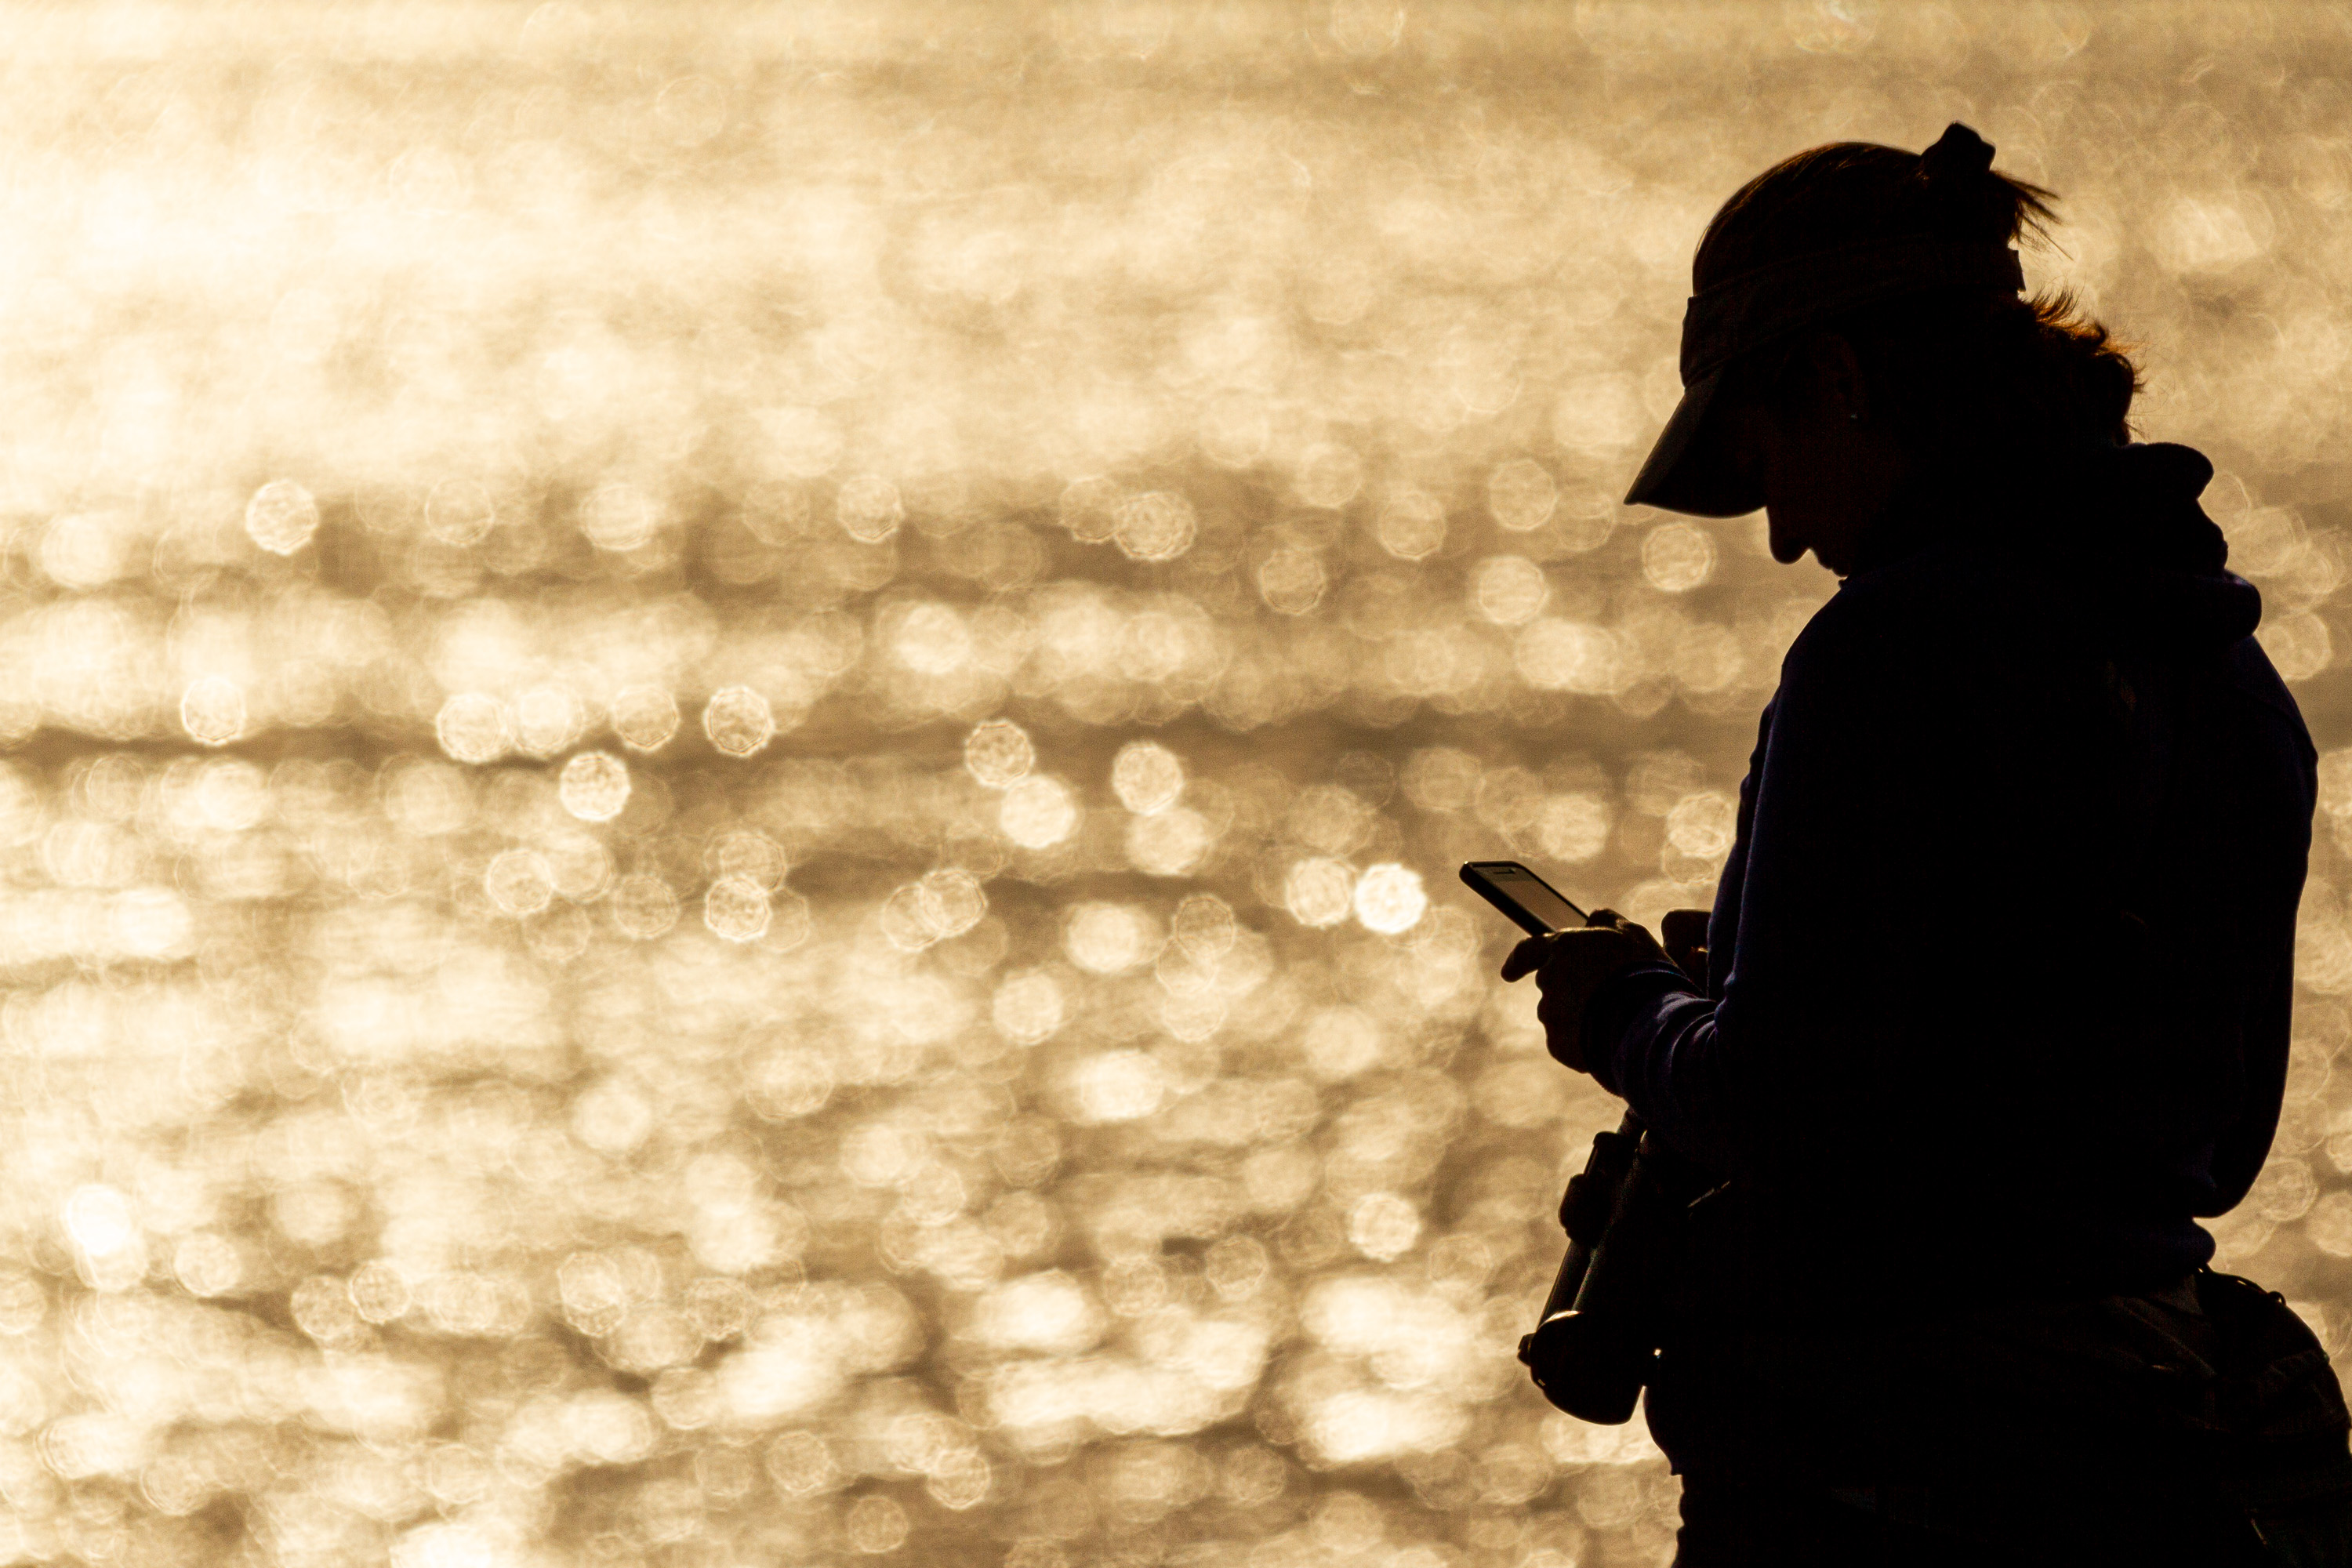
beach, cell phone, copy space, holding, lifestyle, phone, silhouette, technology, text message, texting, using, woman, backlighting, sky, shadow, photography, cloud, Tints and shades, sitting